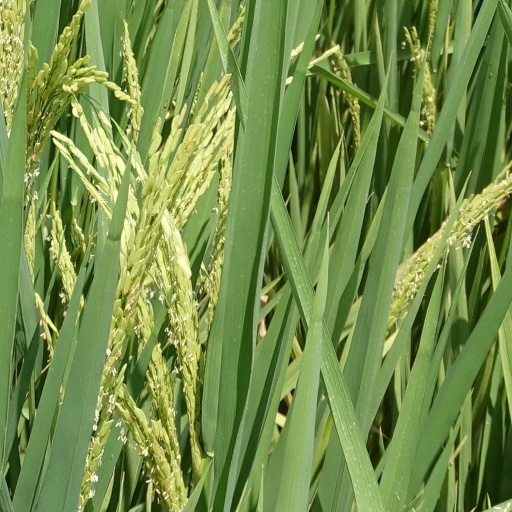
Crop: rice